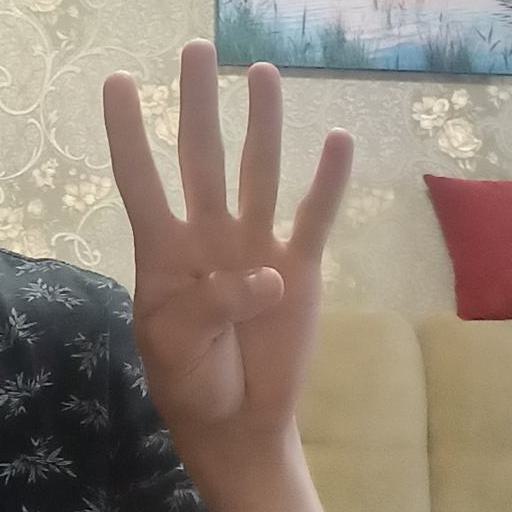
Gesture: four